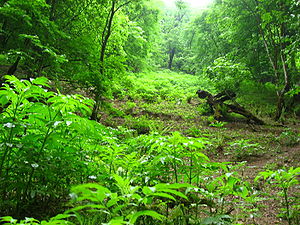
Hyrkaniske skove
Skov ved Ghal'eh Rudkhān
De Hyrkanske skove findes i lavlandet langs sydkysten af det Kaspiske hav og op i bjergene syd derfor. Skovene dækker et område på ca. 55.000 km² i Aserbajdsjan og det nordlige Iran.